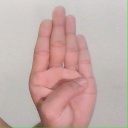
अक्षर: ब